Chris Zorich

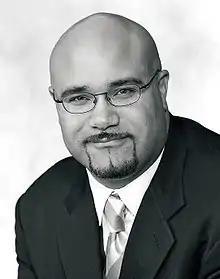
Zorich in 2006

Christopher Robert Zorich (born March 16, 1969) is an American former professional football player who was a defensive tackle in the National Football League (NFL) for the Chicago Bears and Washington Redskins. He played college football for the Notre Dame Fighting Irish. Zorich was the athletic director at Chicago State University from May 2018 to July 2019.